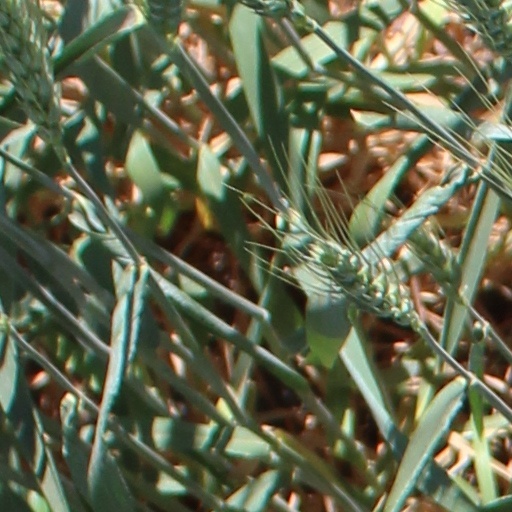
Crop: wheat